Tanks in the Australian Army

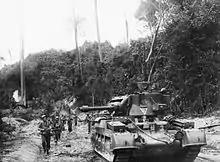
An Australian Matilda Frog flamethrower tank in Borneo, 1945.

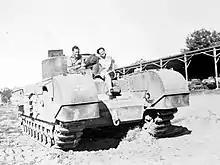
An Australian Army Churchill Mark VII tank photographed between 1945 and 1947

The Australian 4th Armoured Brigade was formed in January 1943 to provide armoured support for Australian Army units operating in the South West Pacific Area. The brigade was never intended to serve as a single formation, rather its role was to provide a pool of armoured units from which units and sub-units could be provided to augment infantry forces. The brigade was also responsible for developing doctrine and specialised armoured vehicles for armoured warfare in tropical terrain. In keeping with the brigade's task of providing armoured units to other formations, its armoured regiments were organised into self-supporting regimental groups and the brigade did not possess the reconnaissance, infantry and other supporting elements which were common in World War II-era armoured brigades. Elements of the brigade saw action in the Huon Peninsula campaign of 1943–44 and attached to the Australian 6th Division during the Aitape–Wewak campaign from October 1944 until the end of the war.